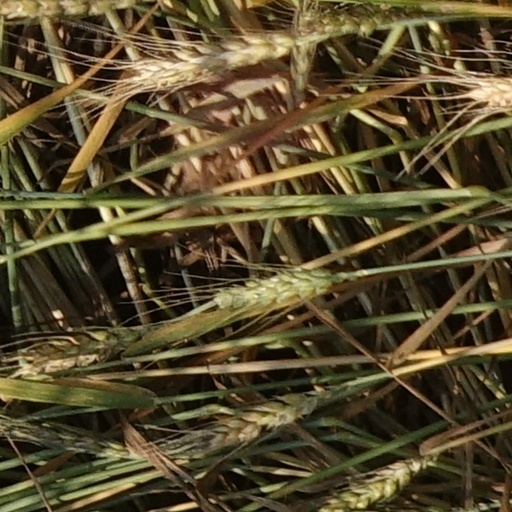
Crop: wheat